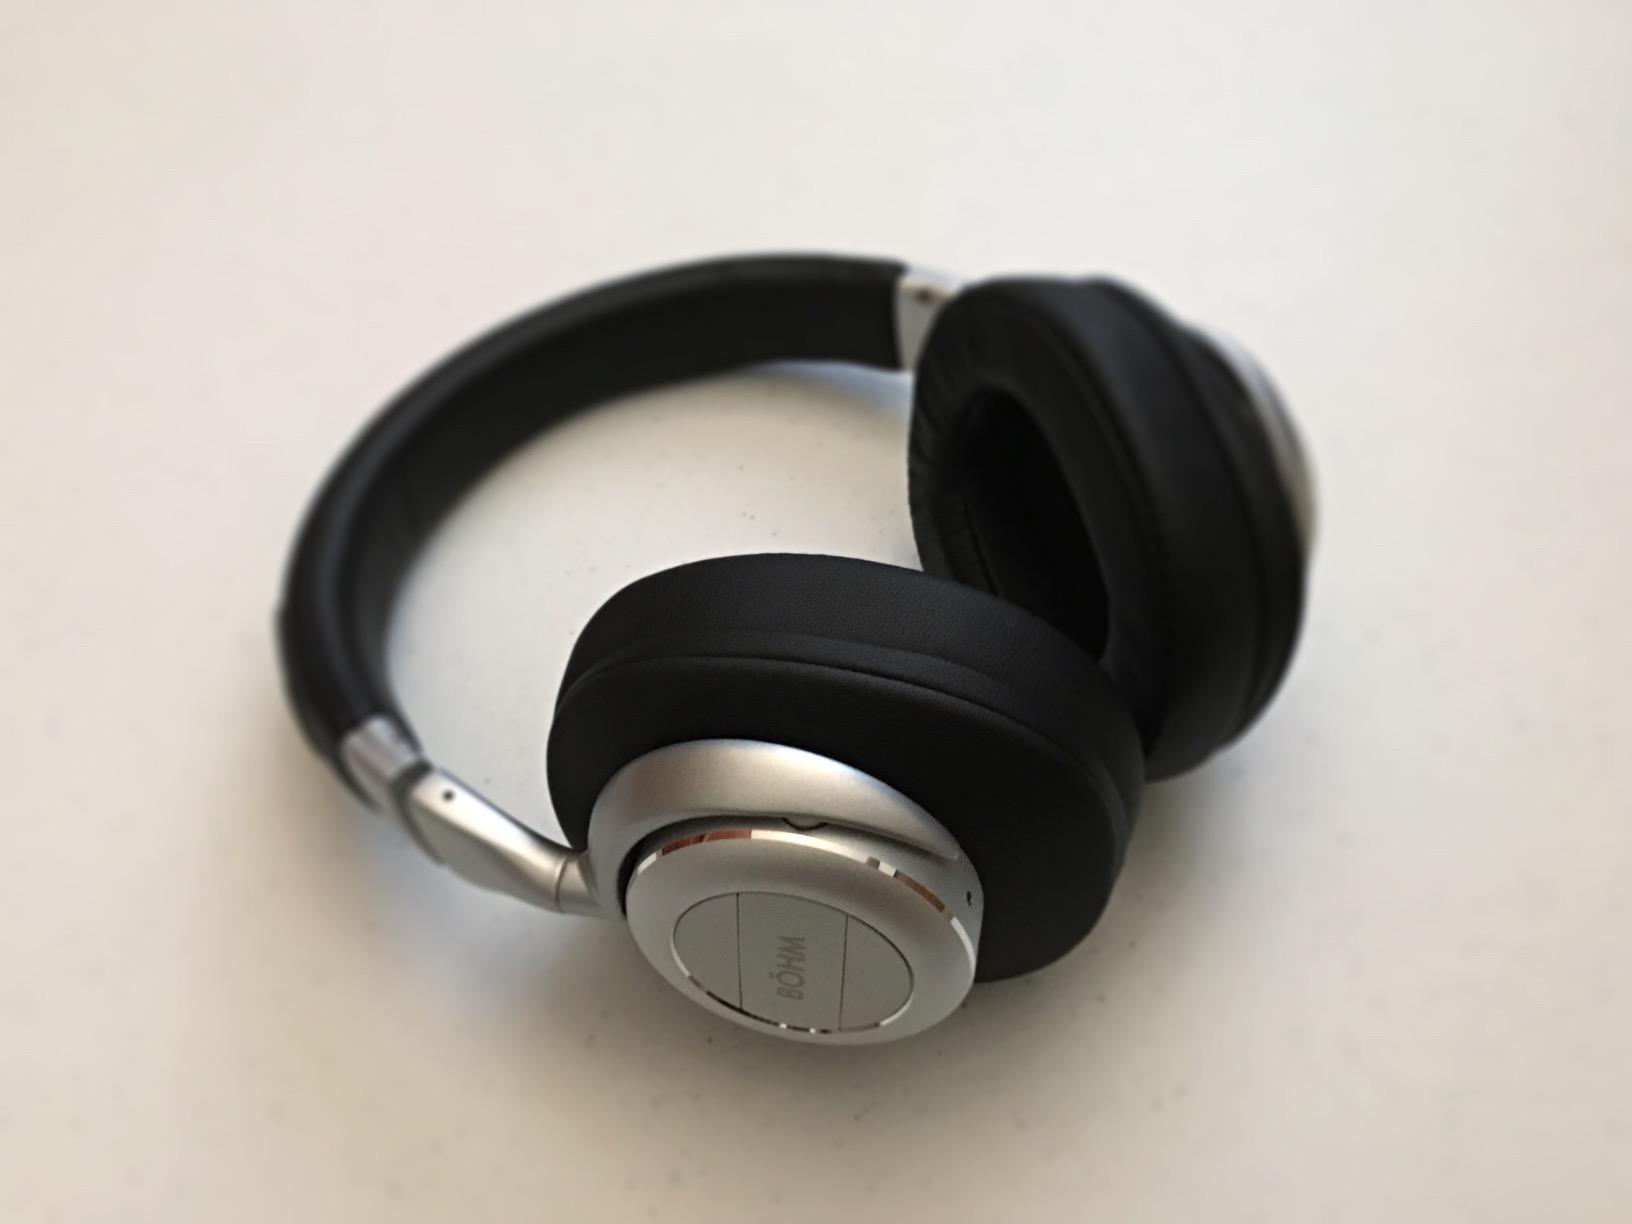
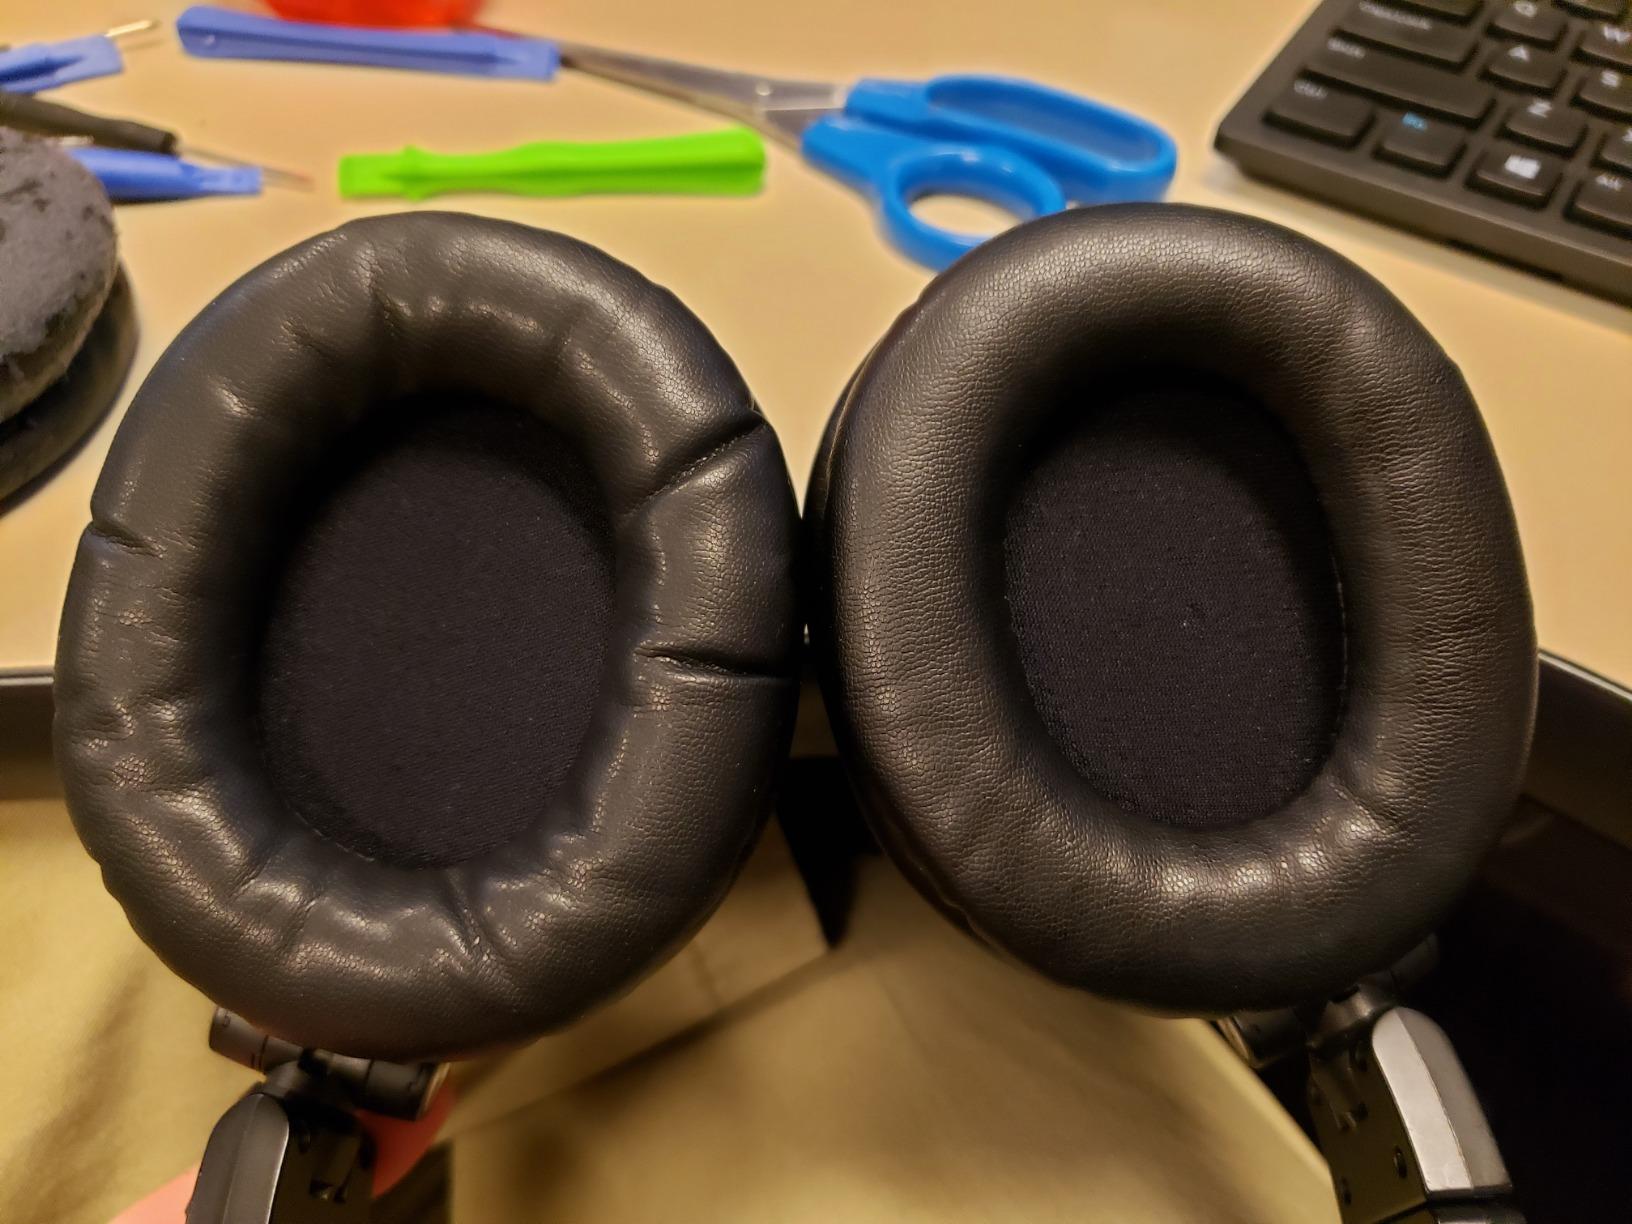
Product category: headphones
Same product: no